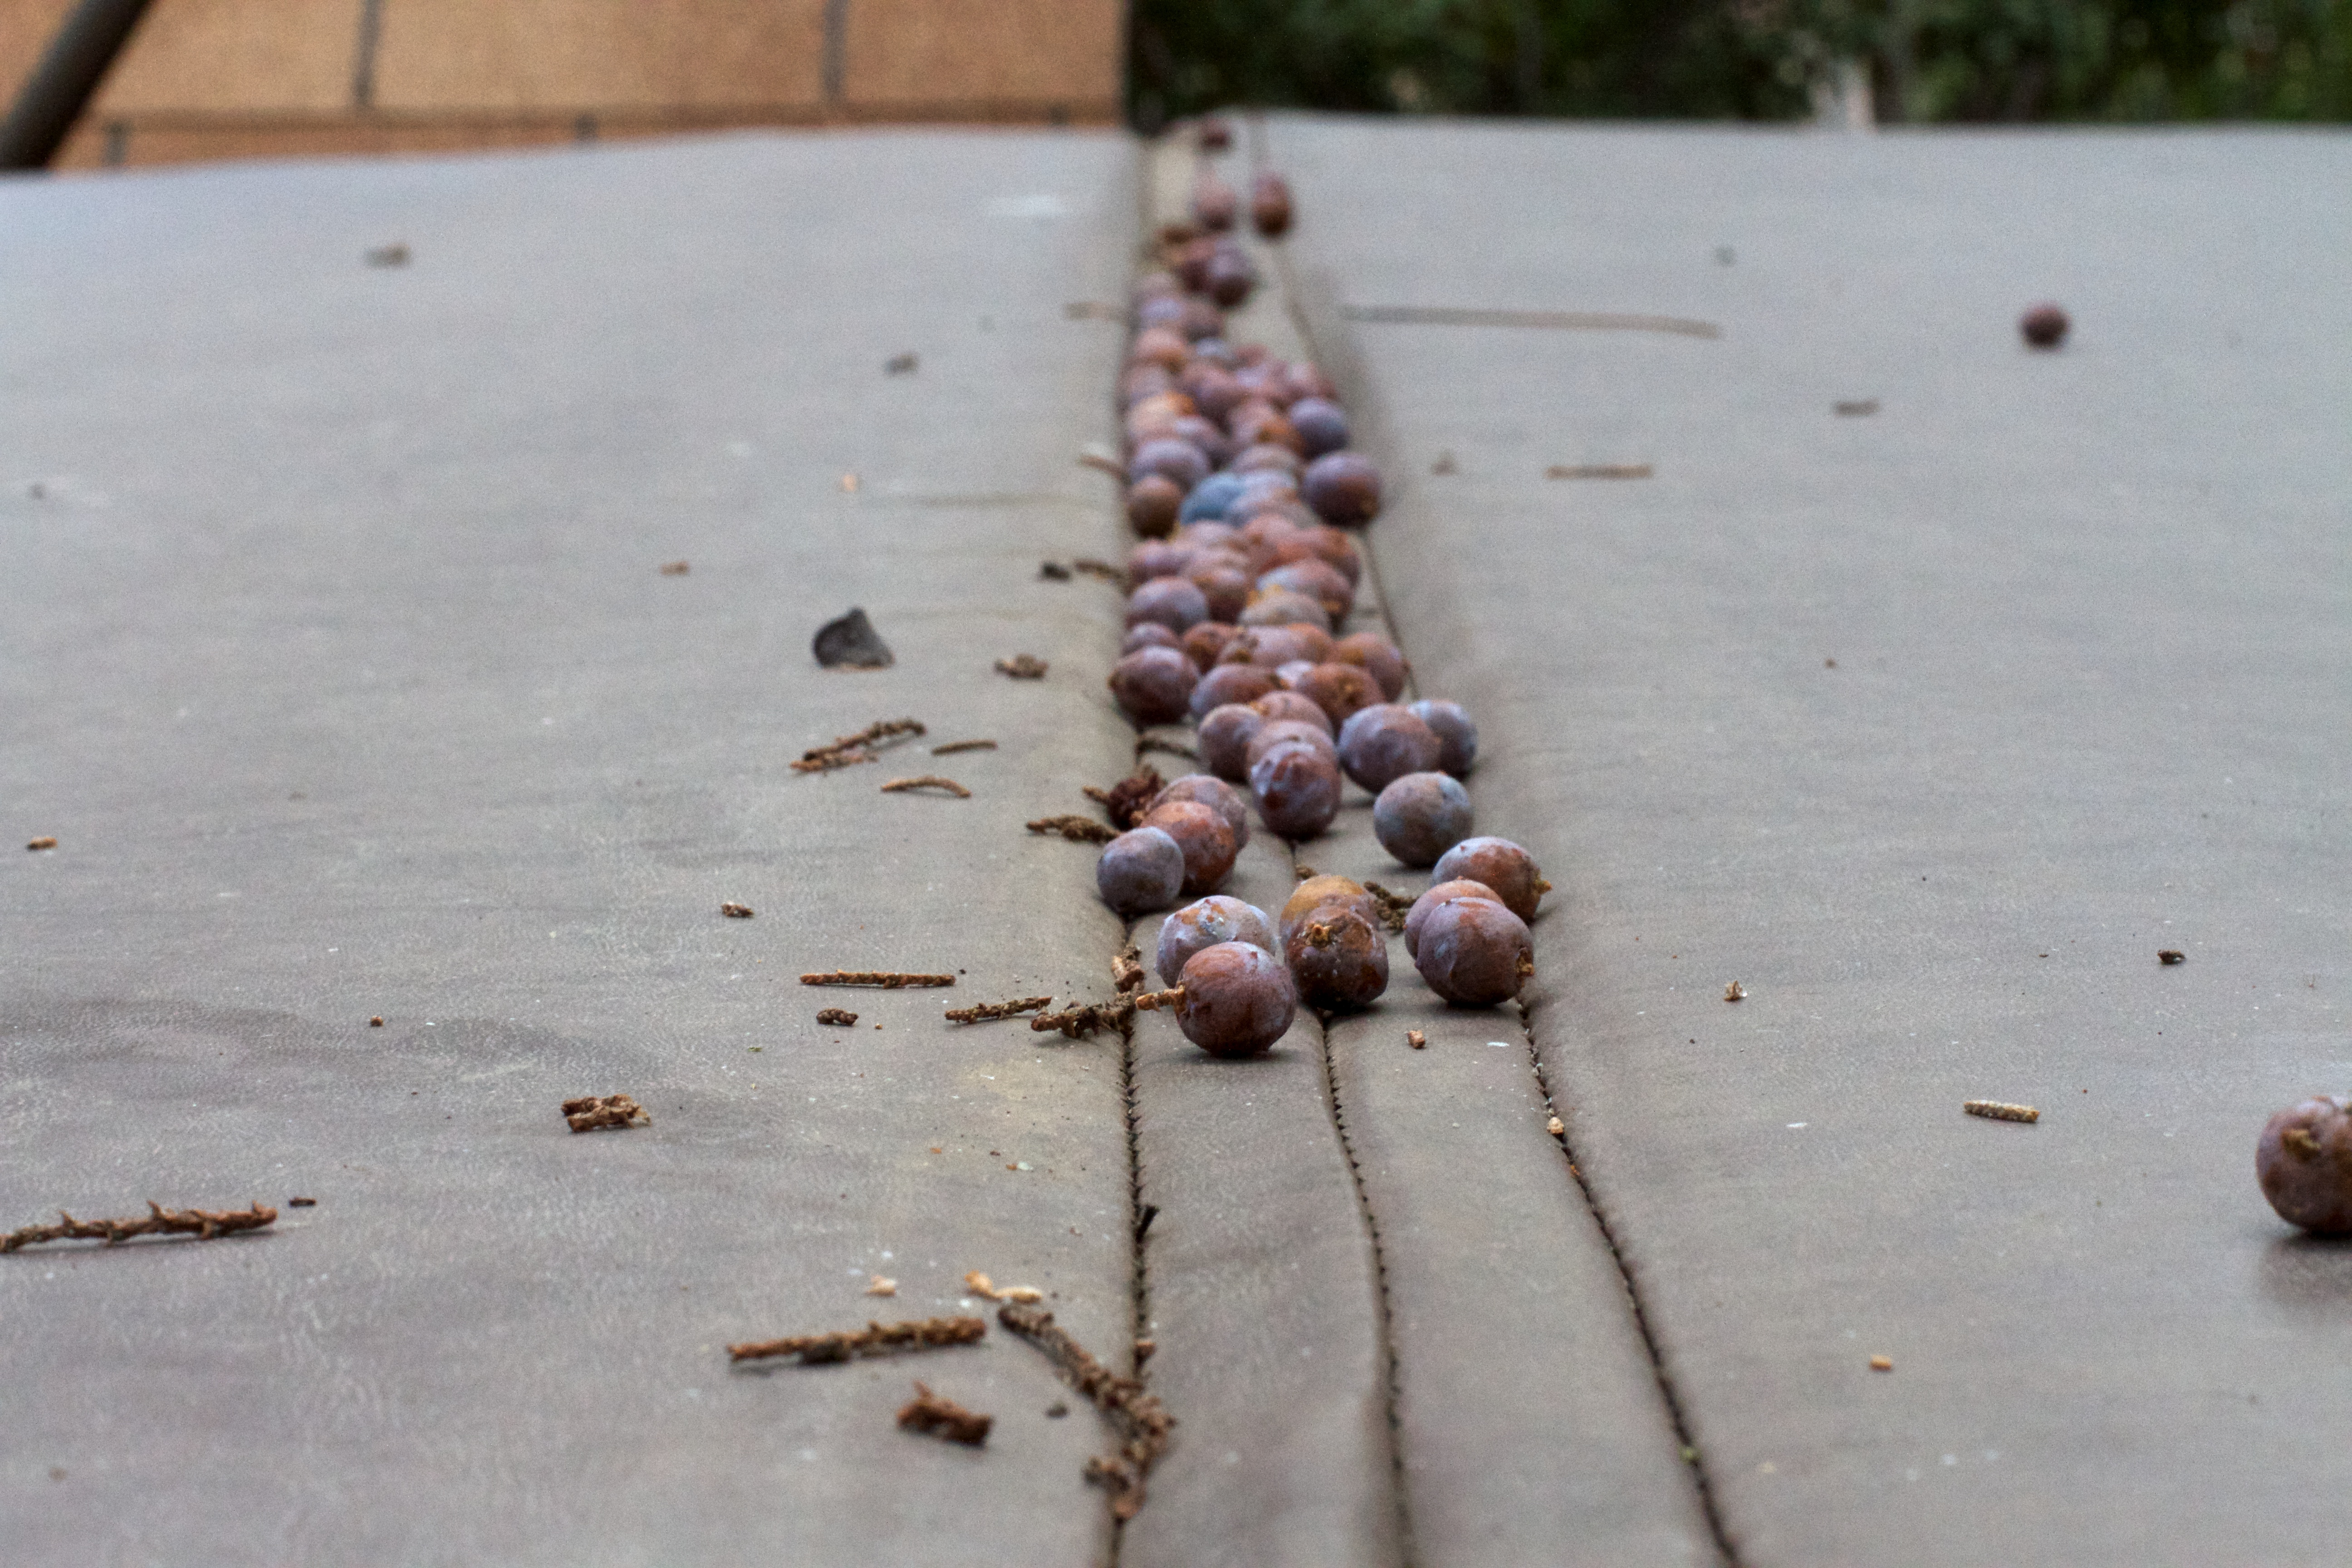
sand, wood, leaf, produce